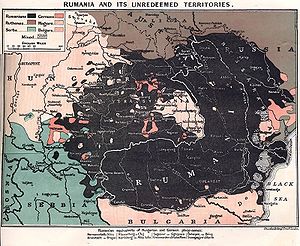
Rumænien / Historie / Verdenskrigene og Storrumænien
Et britisk kort fra 1917, der viser territorier med rumænsk majoritet i sort.
Rumænien er en suveræn stat i det sydøstlige Europa. Landet grænser op til Sortehavet, Bulgarien, Ukraine, Ungarn, Serbien og Moldova. Landet har et areal på 238.391 km² og et tempereret-fastlandsklima. Arealmæssigt er Rumænien det niendestørste medlem af EU. Hovedstaden og den største by, Bukarest, er med sine 1.883.425 indbyggere den sjettestørste by i EU.